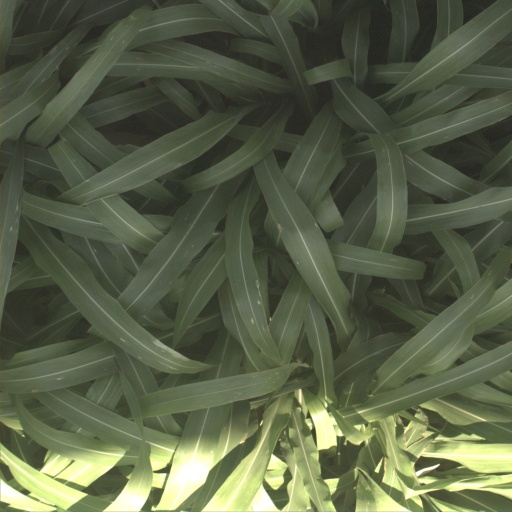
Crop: sorghum